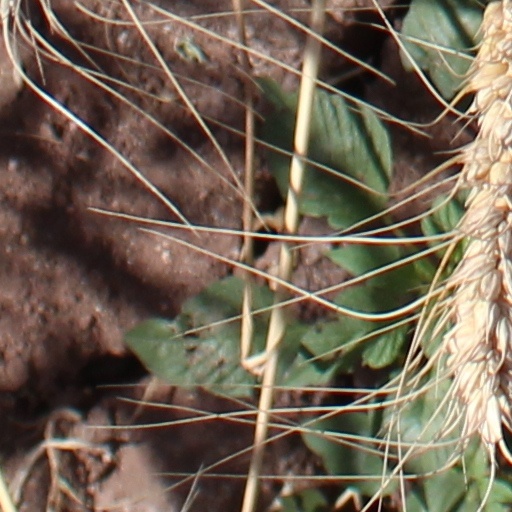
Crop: wheat